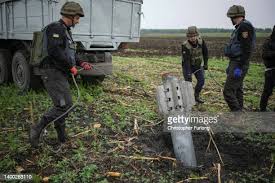
Label: Self Propelled Artillery